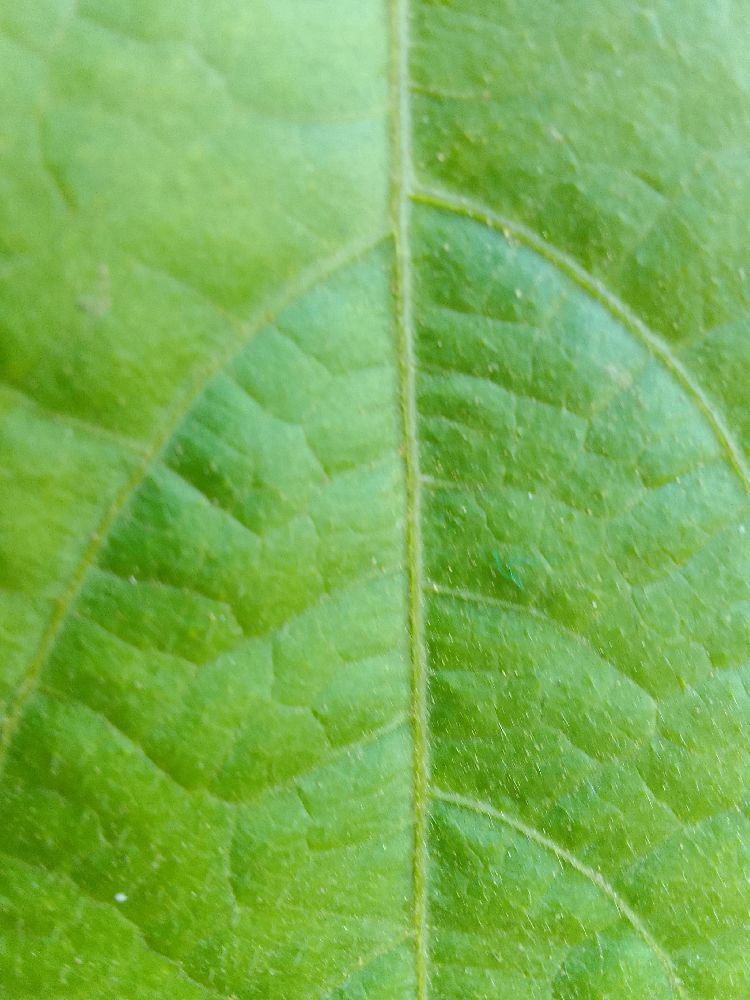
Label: healthy